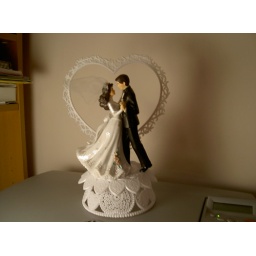
The white ribbon is removed from the base and around the big heart.